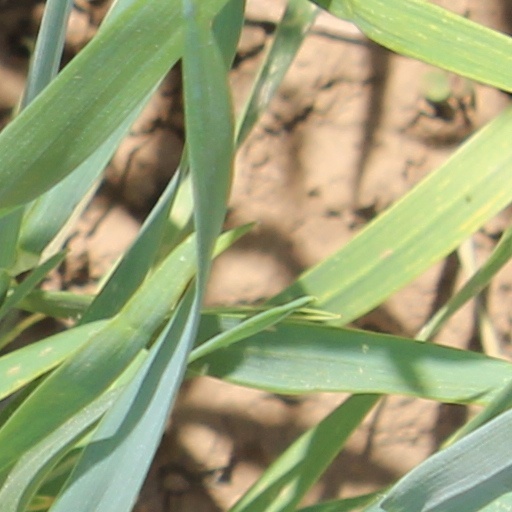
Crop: wheat